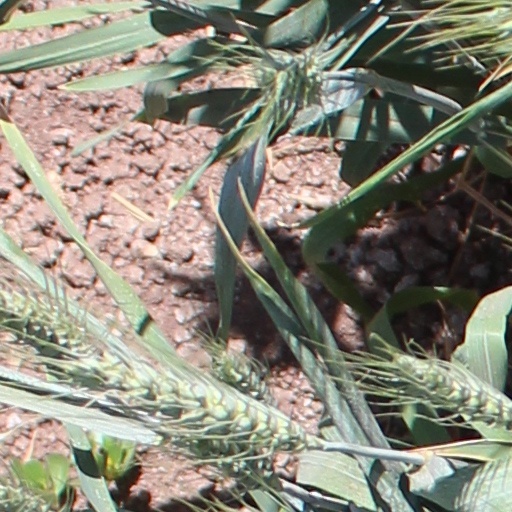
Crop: wheat